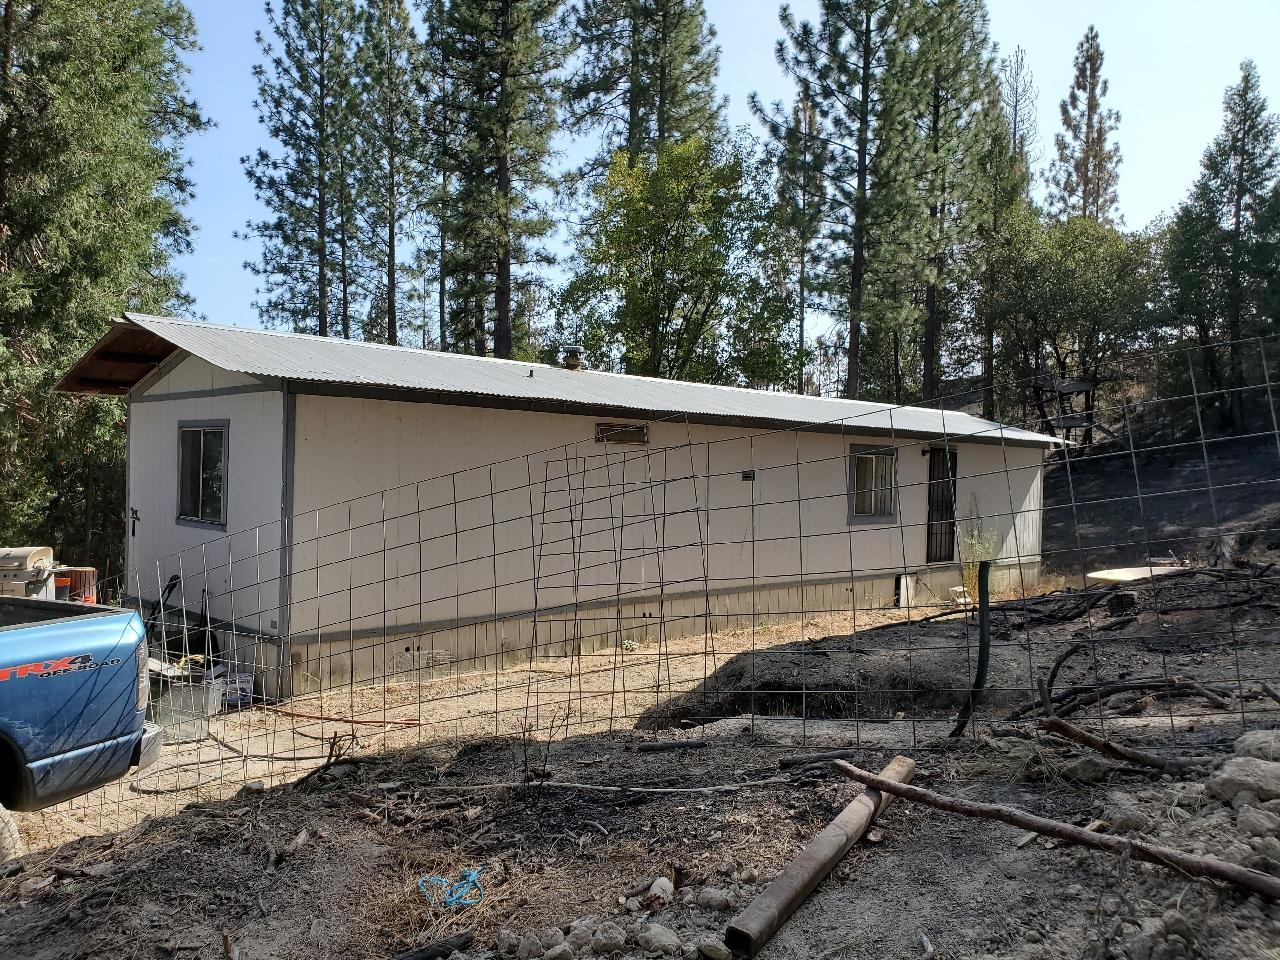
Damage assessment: no_damage